Cutlery of Thiers

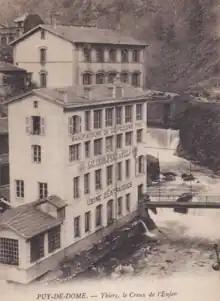
The and Creux de l'enfer factories in the early 1930s.

The cutlery of Thiers, a specialized tradition in the Thiers region of the Puy-de-Dôme department, Auvergne-Rhône-Alpes, France, is supported by the presence of the Durolle River and local forests.